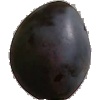
Label: Plum 3